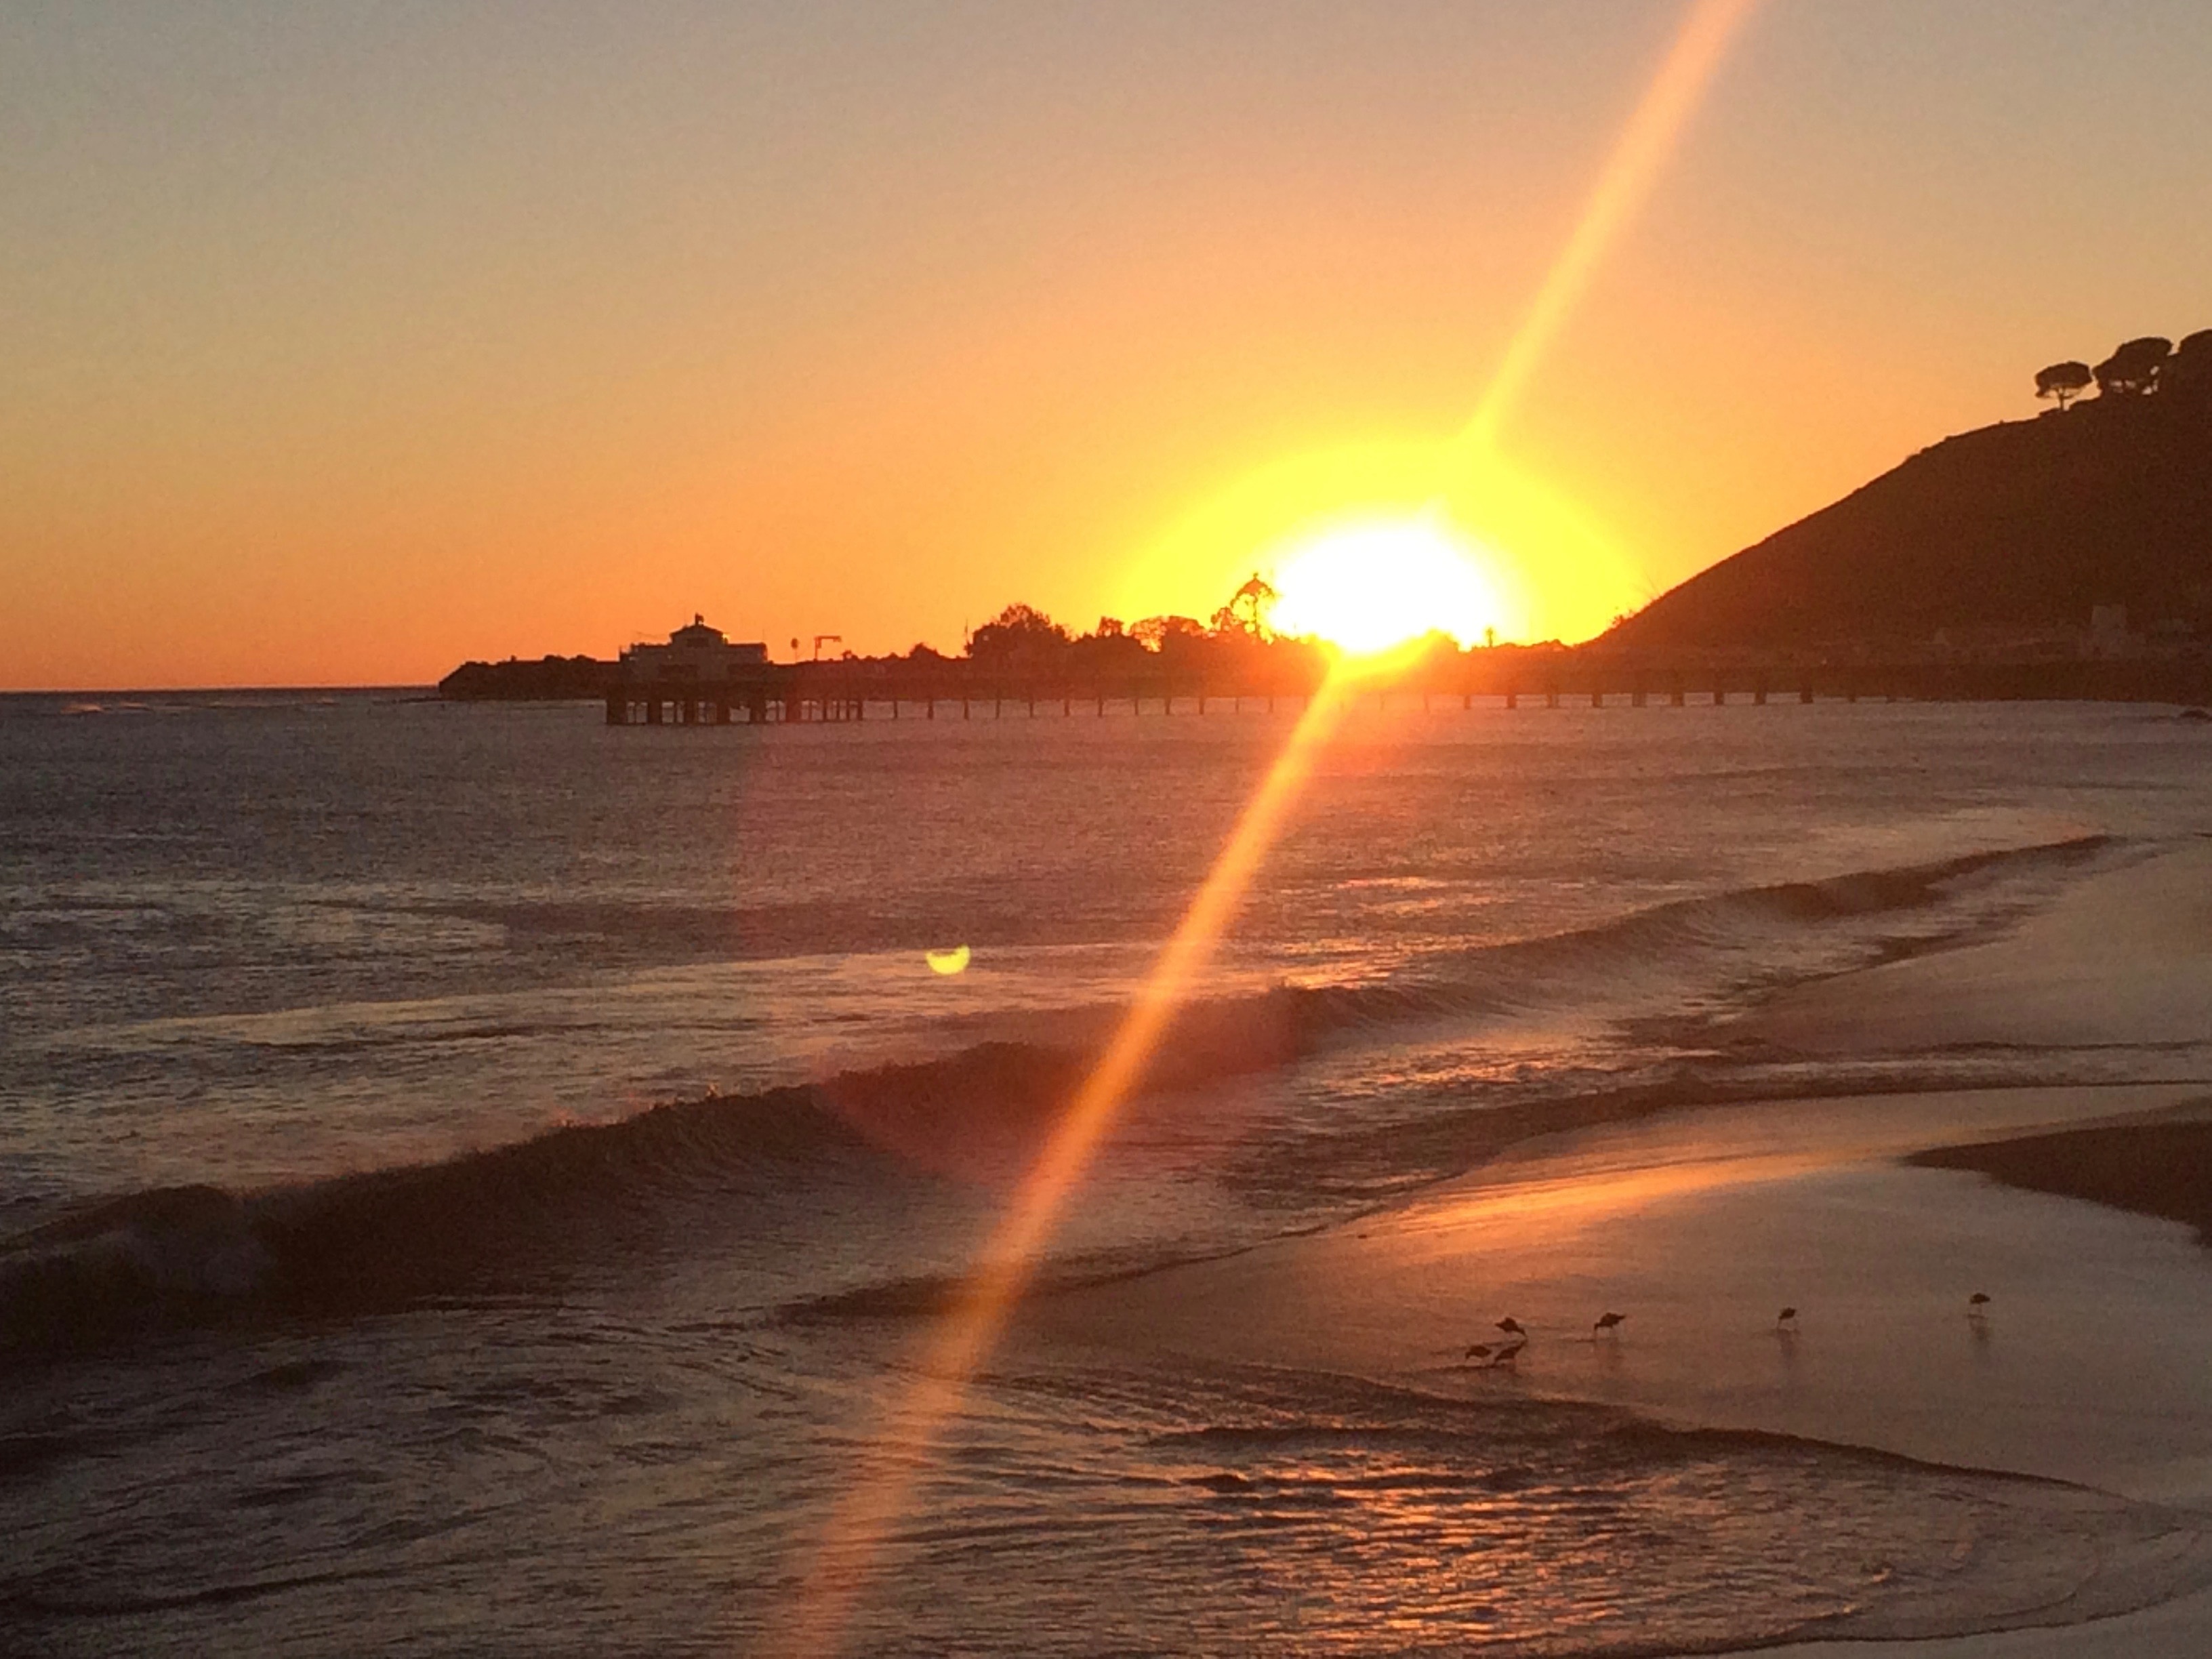
beach, sea, coast, sand, ocean, horizon, sun, sunrise, sunset, sunlight, morning, shore, wave, dawn, dusk, evening, afterglow, wind wave